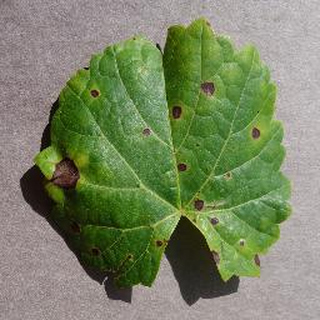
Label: grape_black_rot